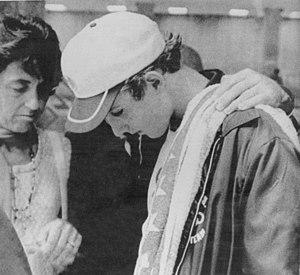
Rick DeMont est un ancien nageur américain spécialiste des épreuves de demi-fond en nage libre.